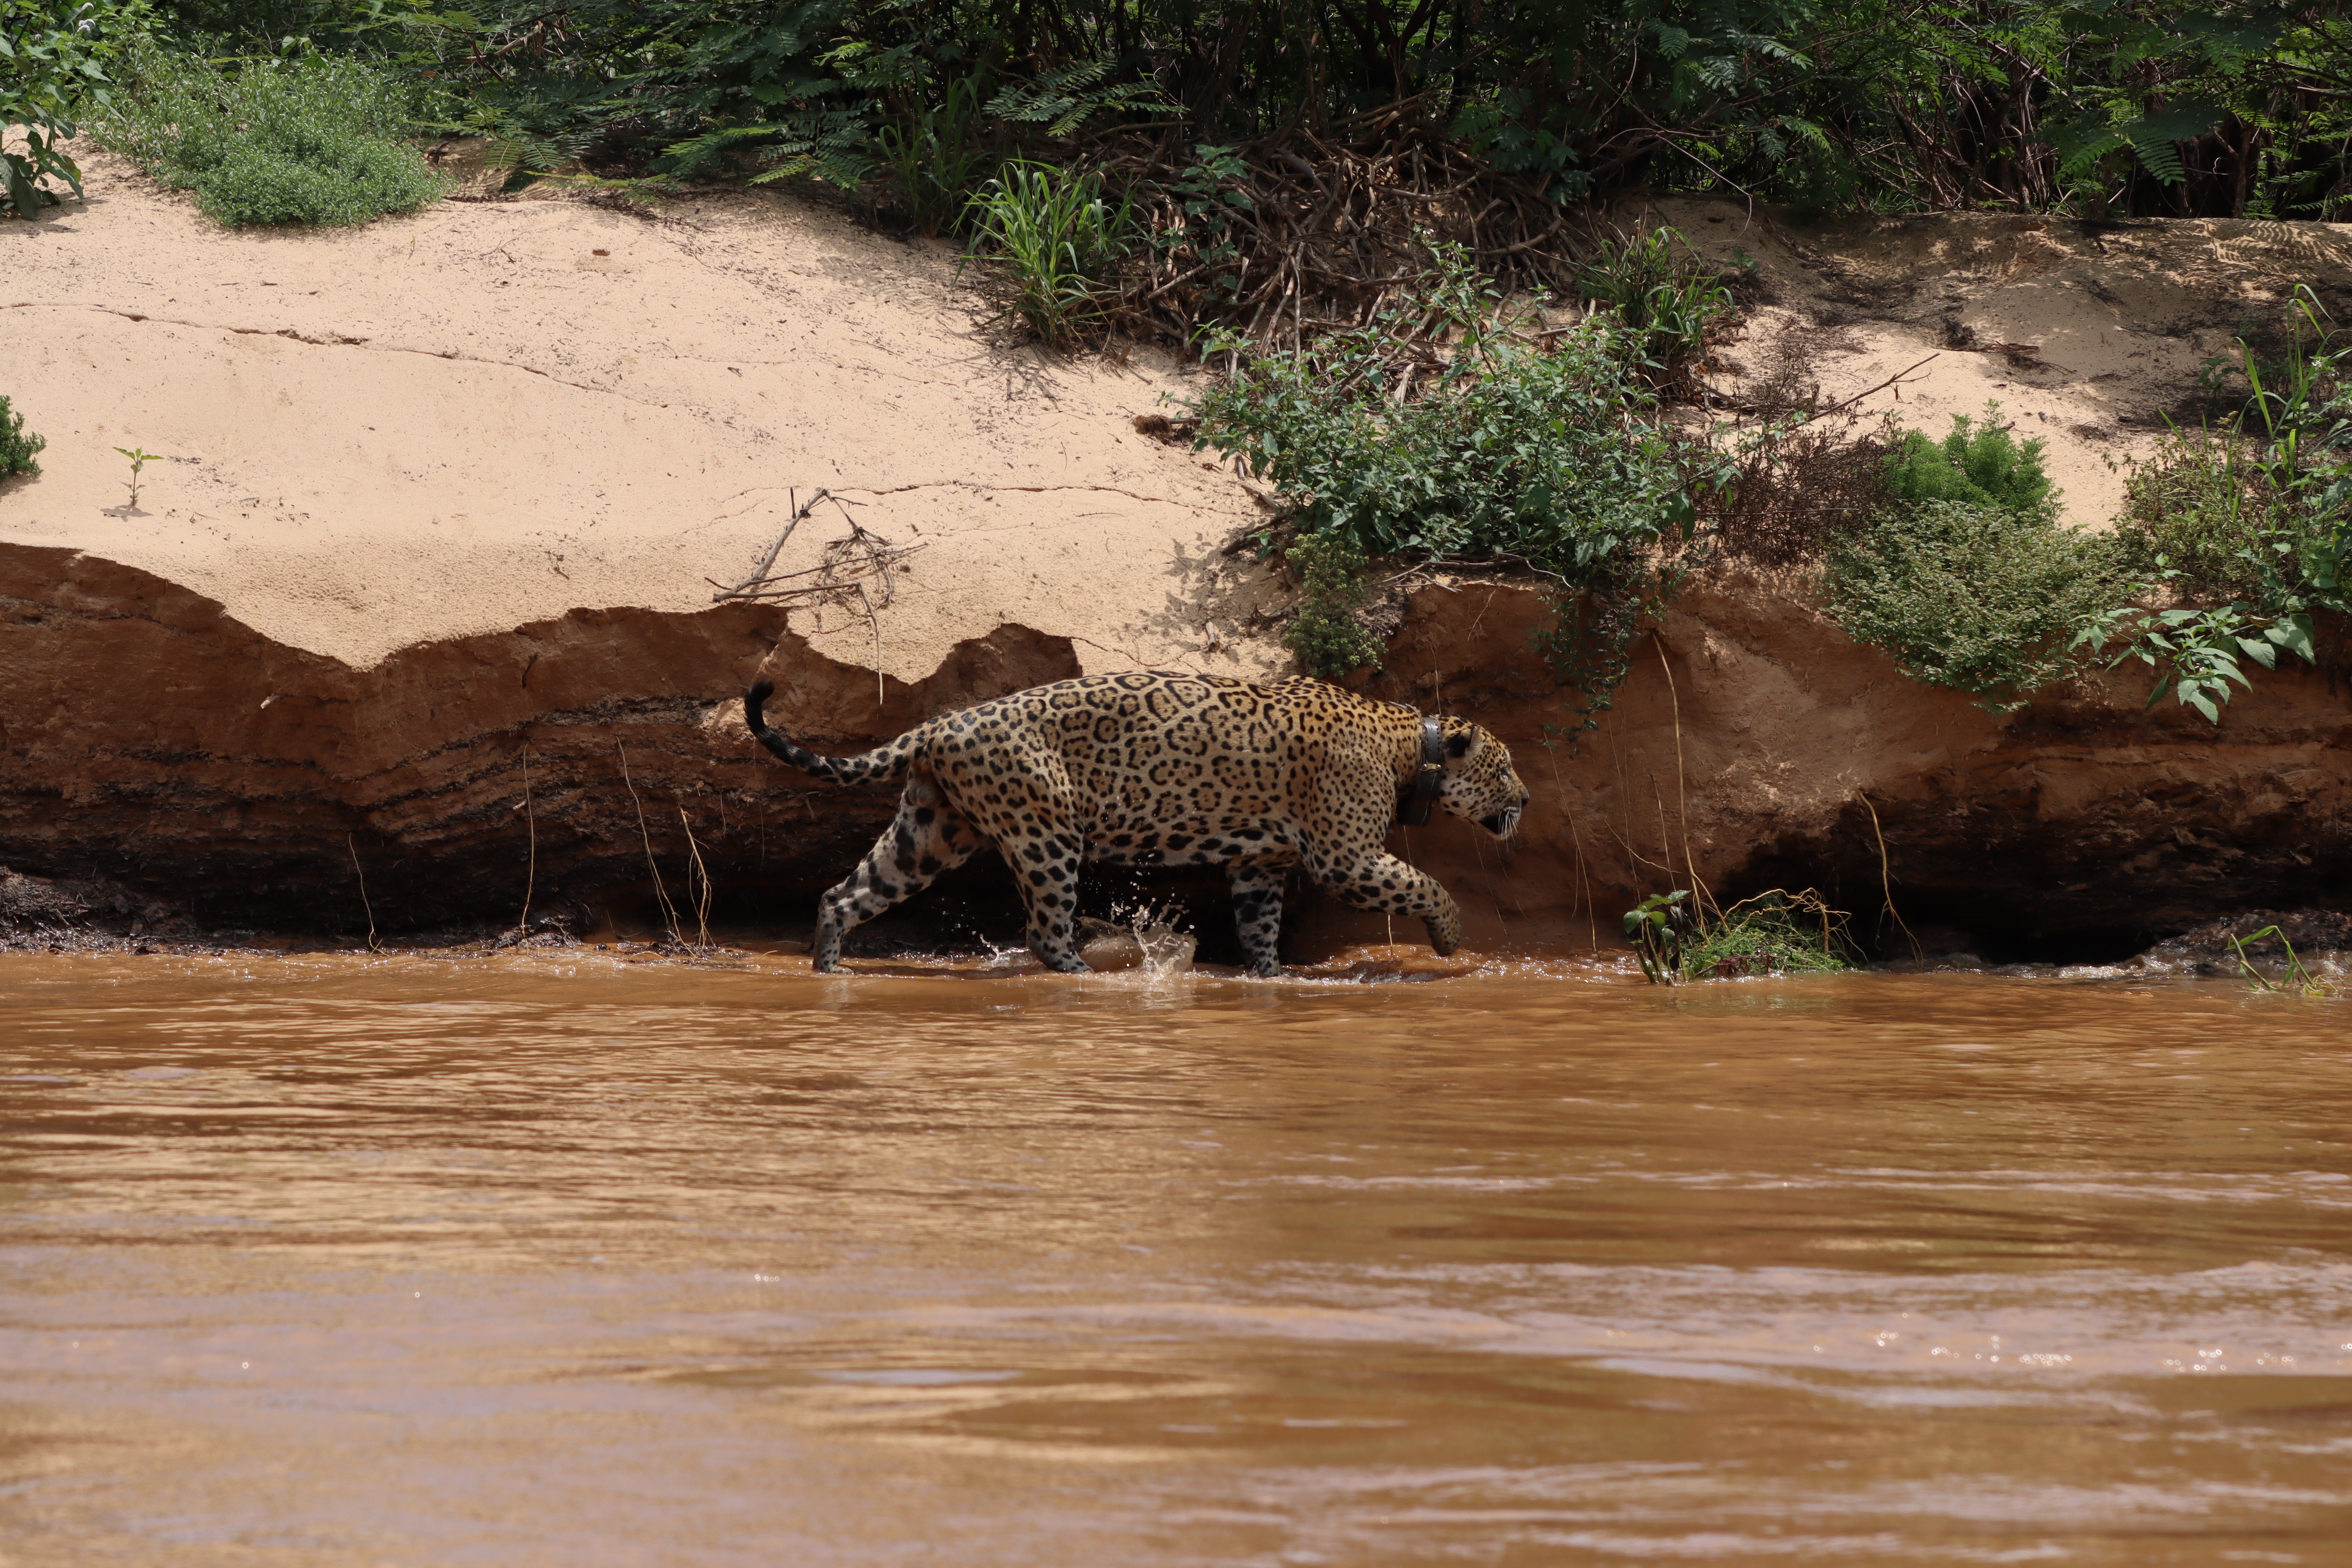
Jaguar: Ousado